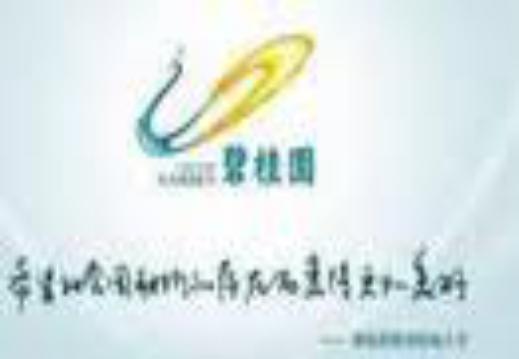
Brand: country garden
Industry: Necessities